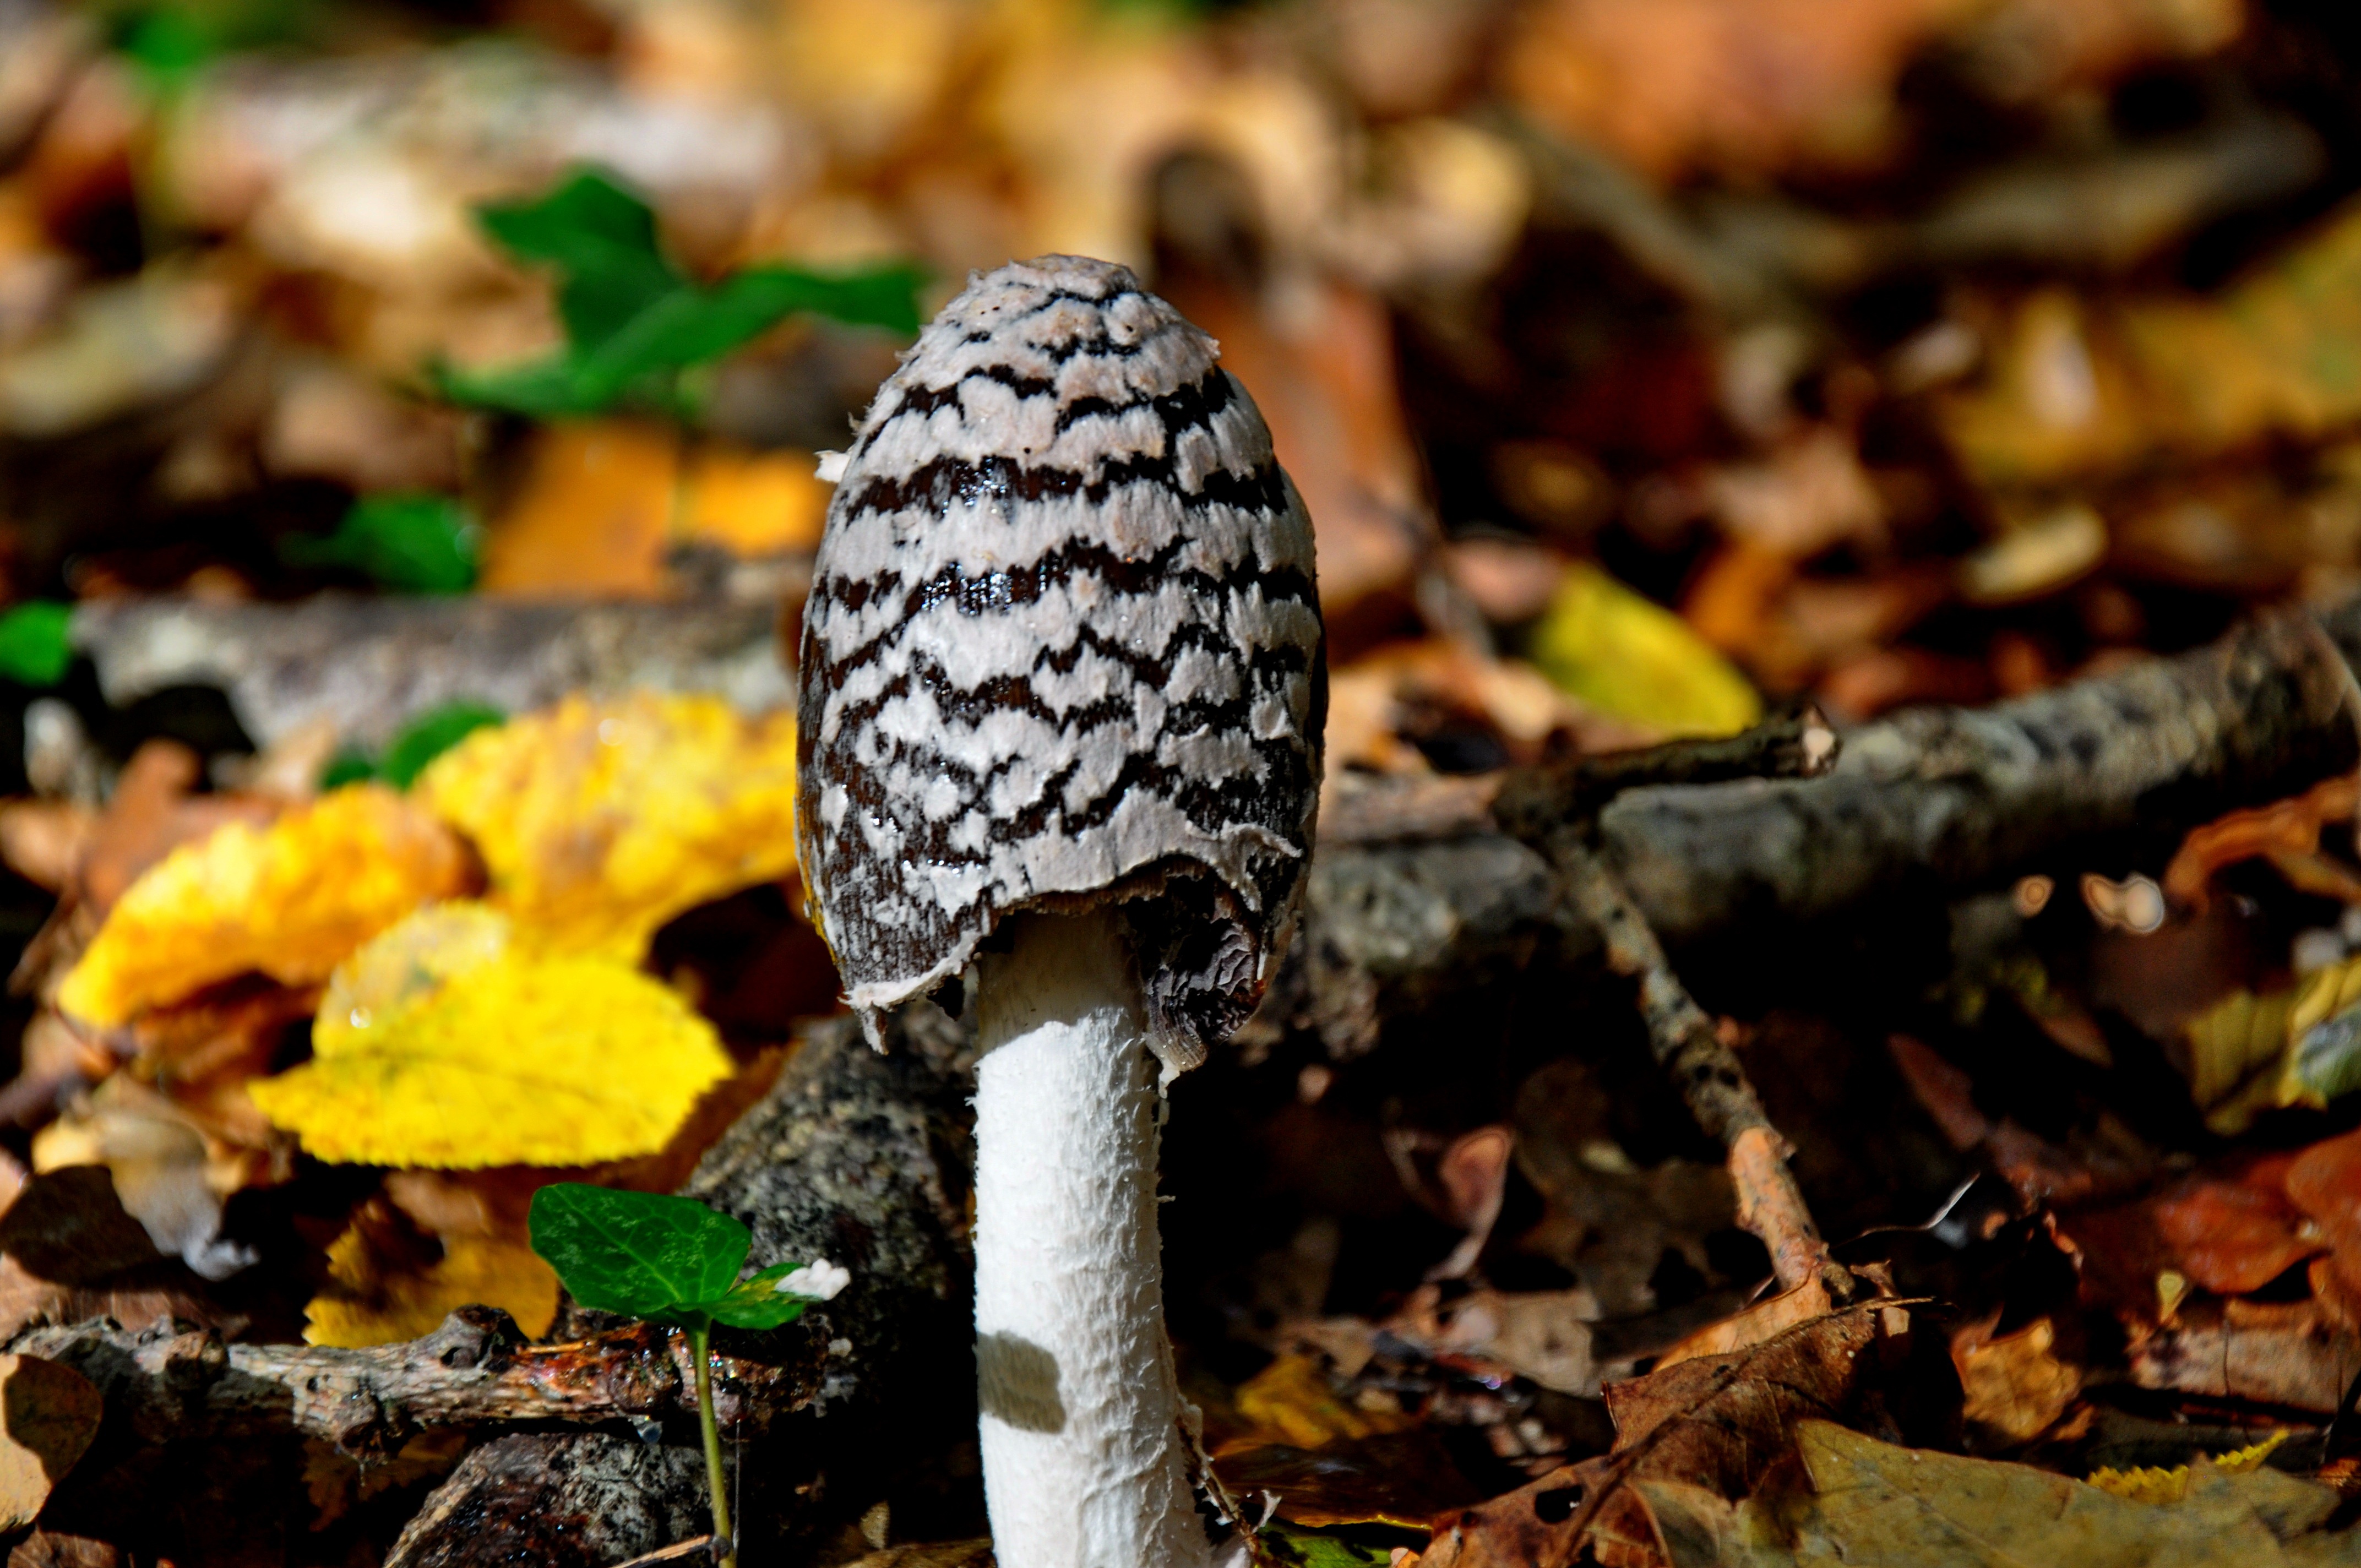
nature, forest, branch, leaf, flower, autumn, soil, mushroom, flora, season, fauna, fungus, woodland, macro photography, edible mushroom, agaricomycetes